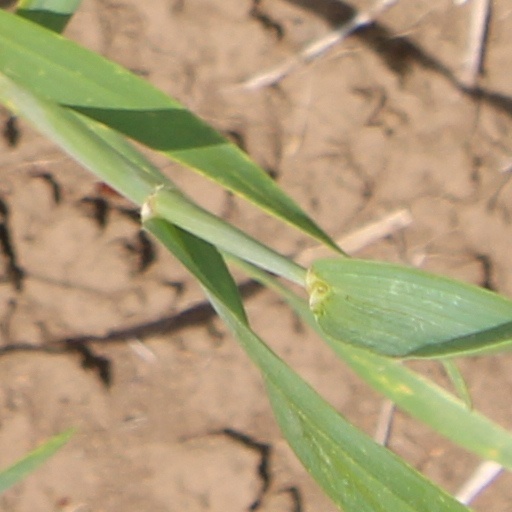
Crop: wheat